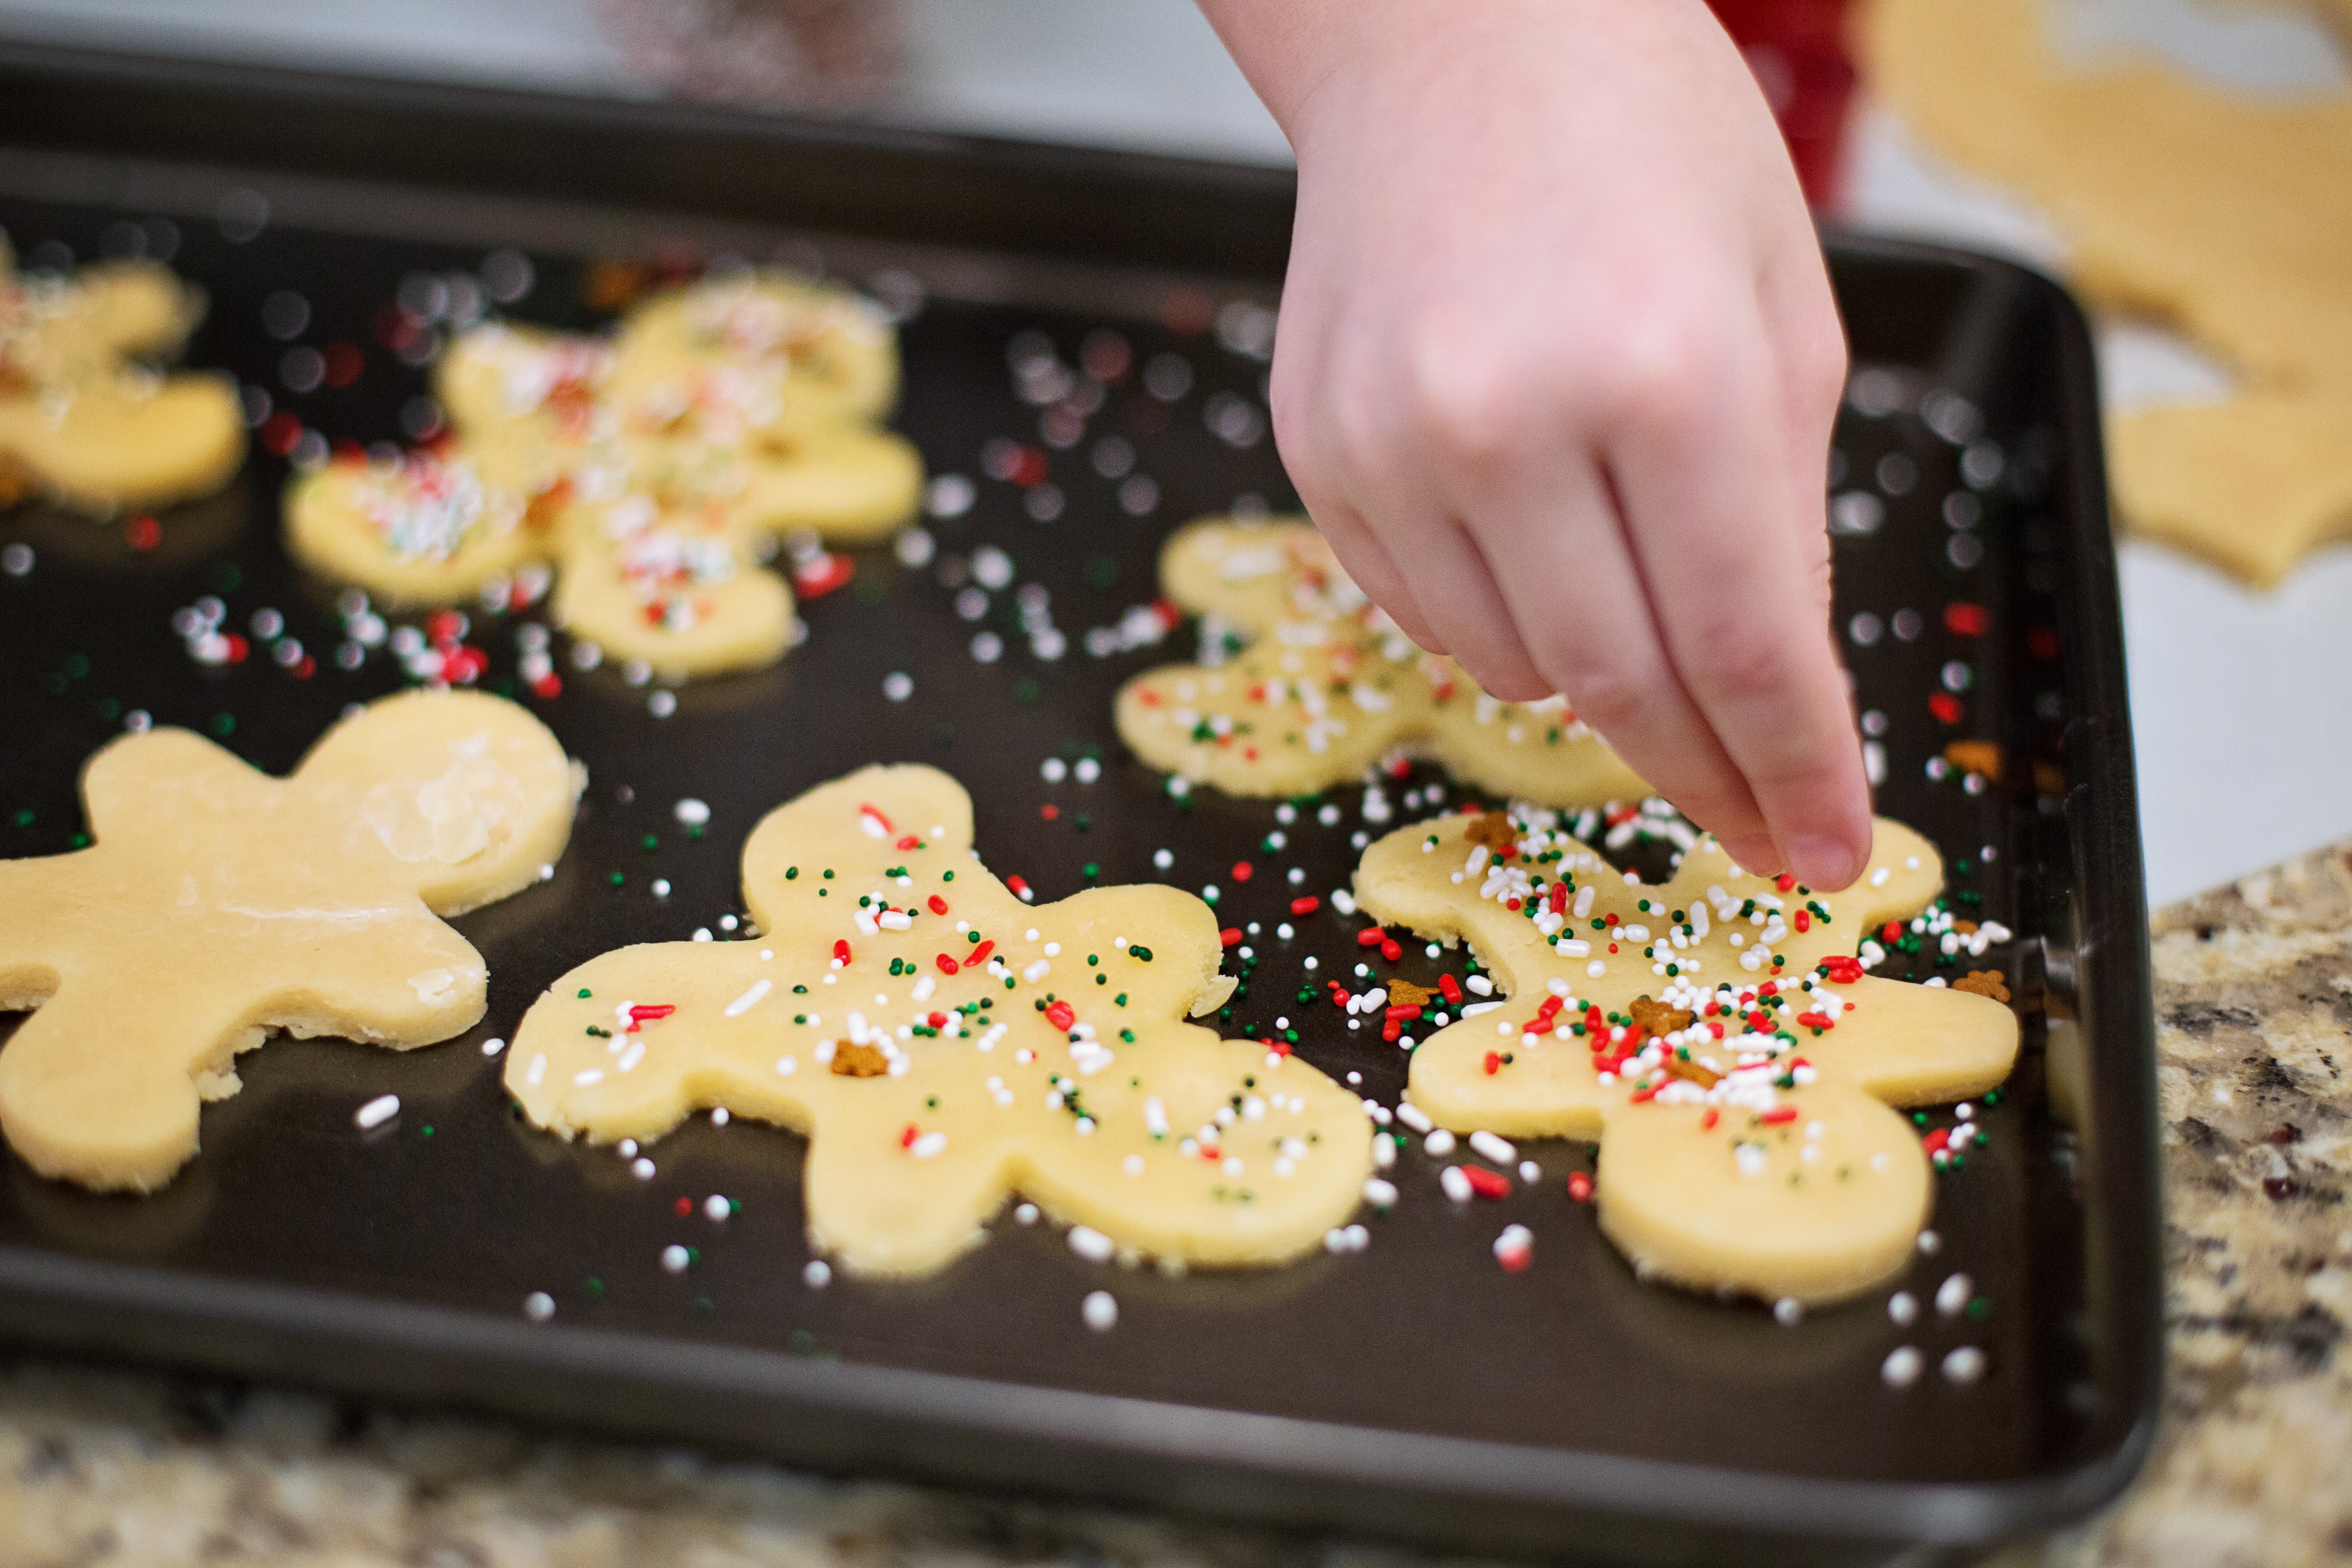
sweet, decoration, food, produce, baking, christmas, cookie, dessert, cake, pastries, cookies, icing, sweetness, sprinkles, decorating, decorate, baked goods, flavor, snack food, cookies and crackers